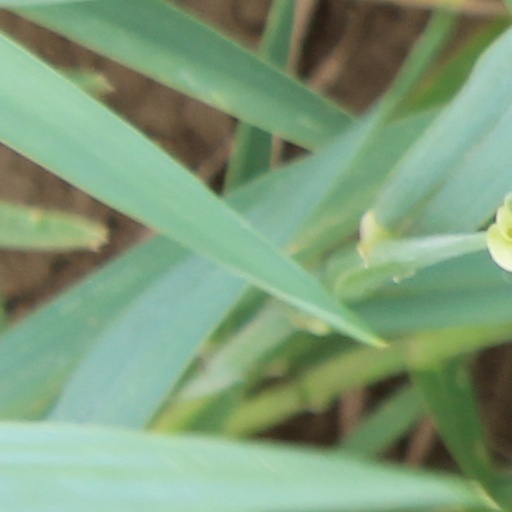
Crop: wheat